Ferruccio Busoni

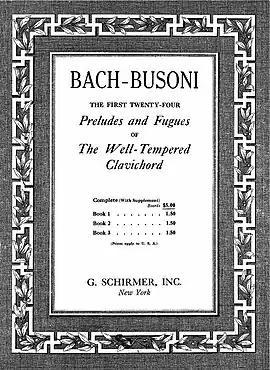
Cover of first edition of Busoni's edition of Bach's "The Well-Tempered Clavier", Book I, 1894

The pianist Alfred Brendel said of Busoni's playing that it "signifies the victory of reflection over bravura" after the more flamboyant era of Liszt. He cites Busoni himself: "Music is so constituted that every context is a new context and should be treated as an 'exception'. The solution of a problem, once found, cannot be reapplied to a different context. Our art is a theatre of surprise and invention, and of the seemingly unprepared. The spirit of music arises from the depths of our humanity and is returned to the high regions whence it has descended on mankind."